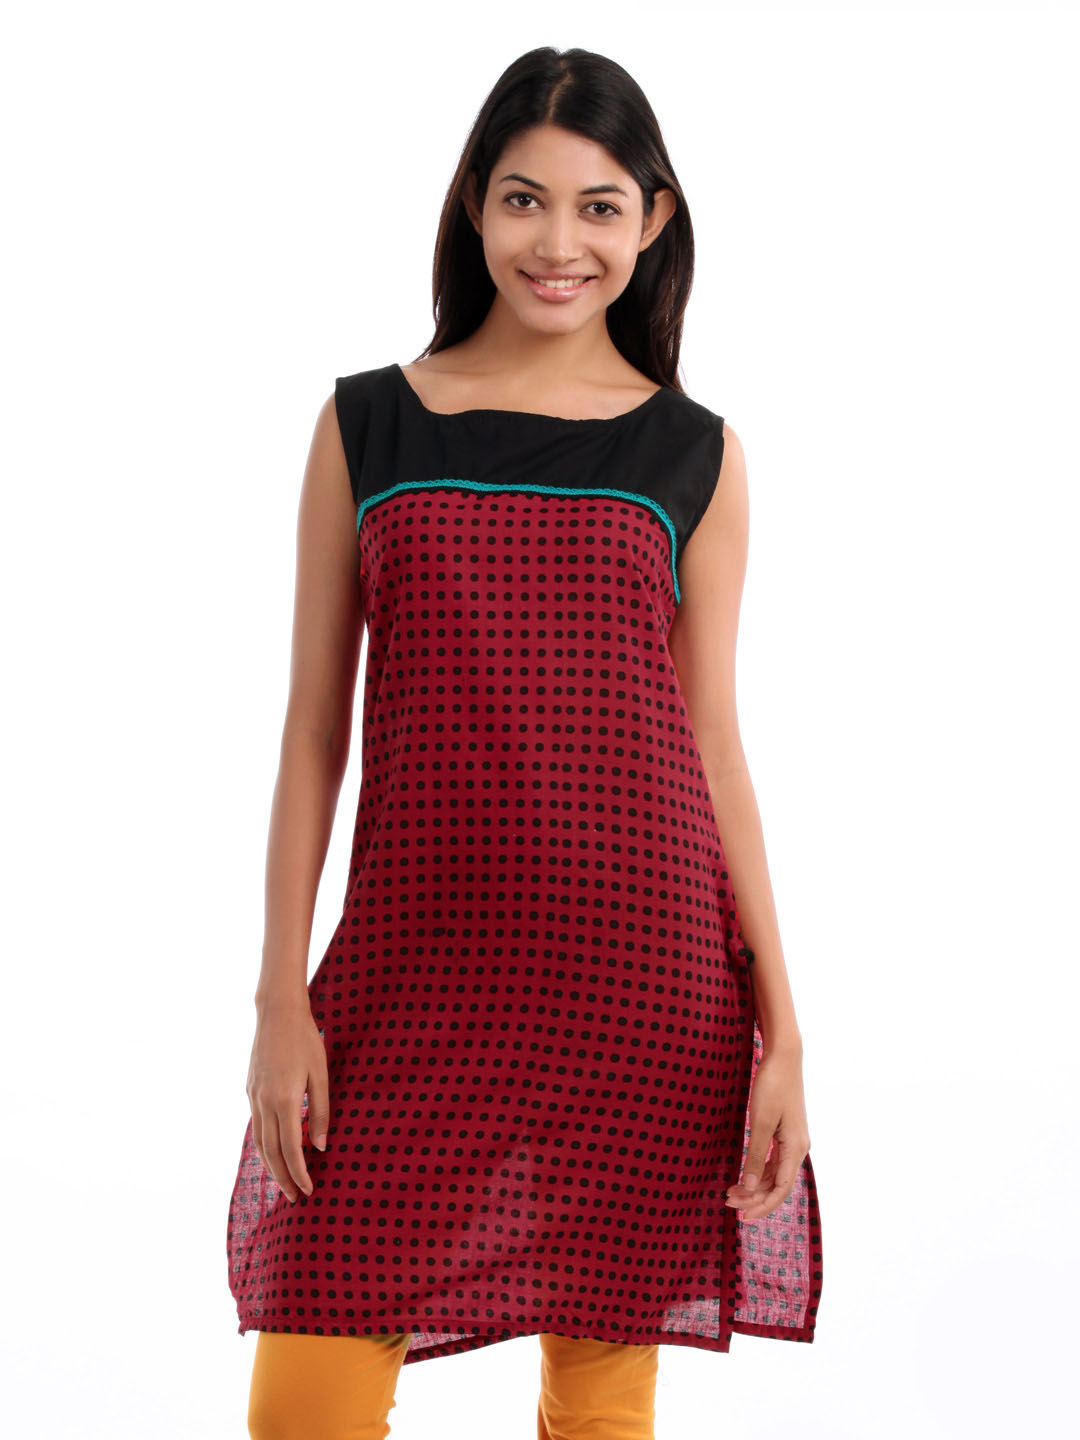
Shree Women Red & Black Kurta
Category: Apparel / Topwear / Kurtas
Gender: Women
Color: Red
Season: Fall 2012
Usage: Ethnic